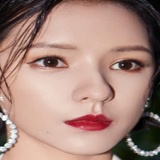
diễn viên Trương Dư Hi